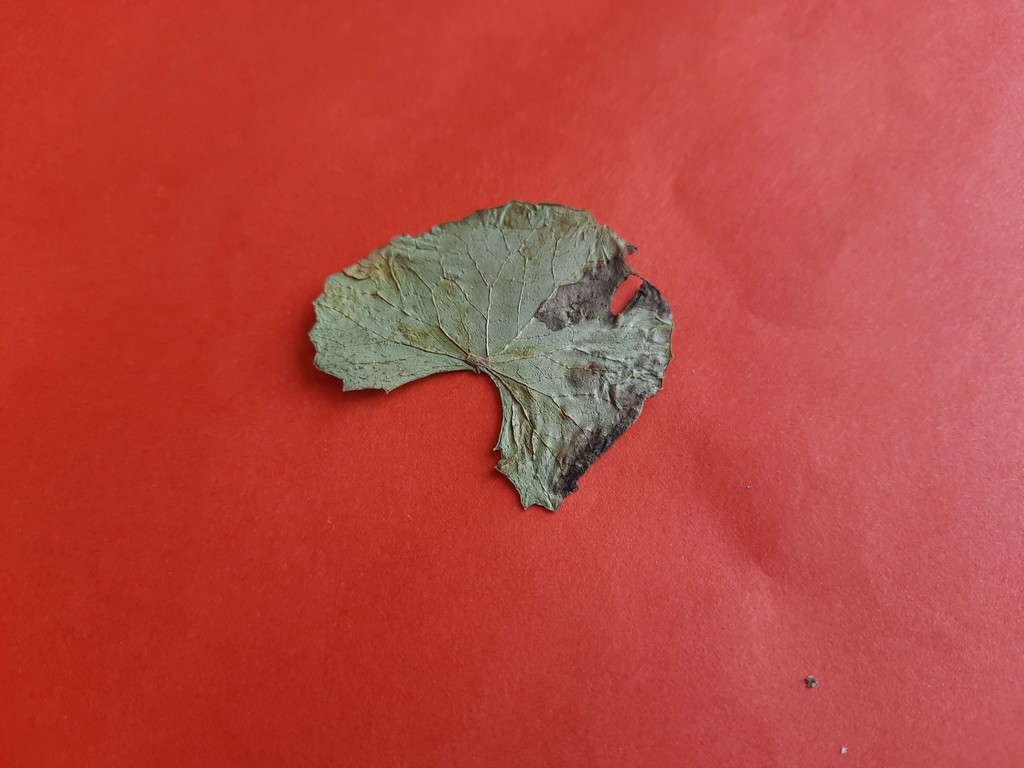
Label: Dried